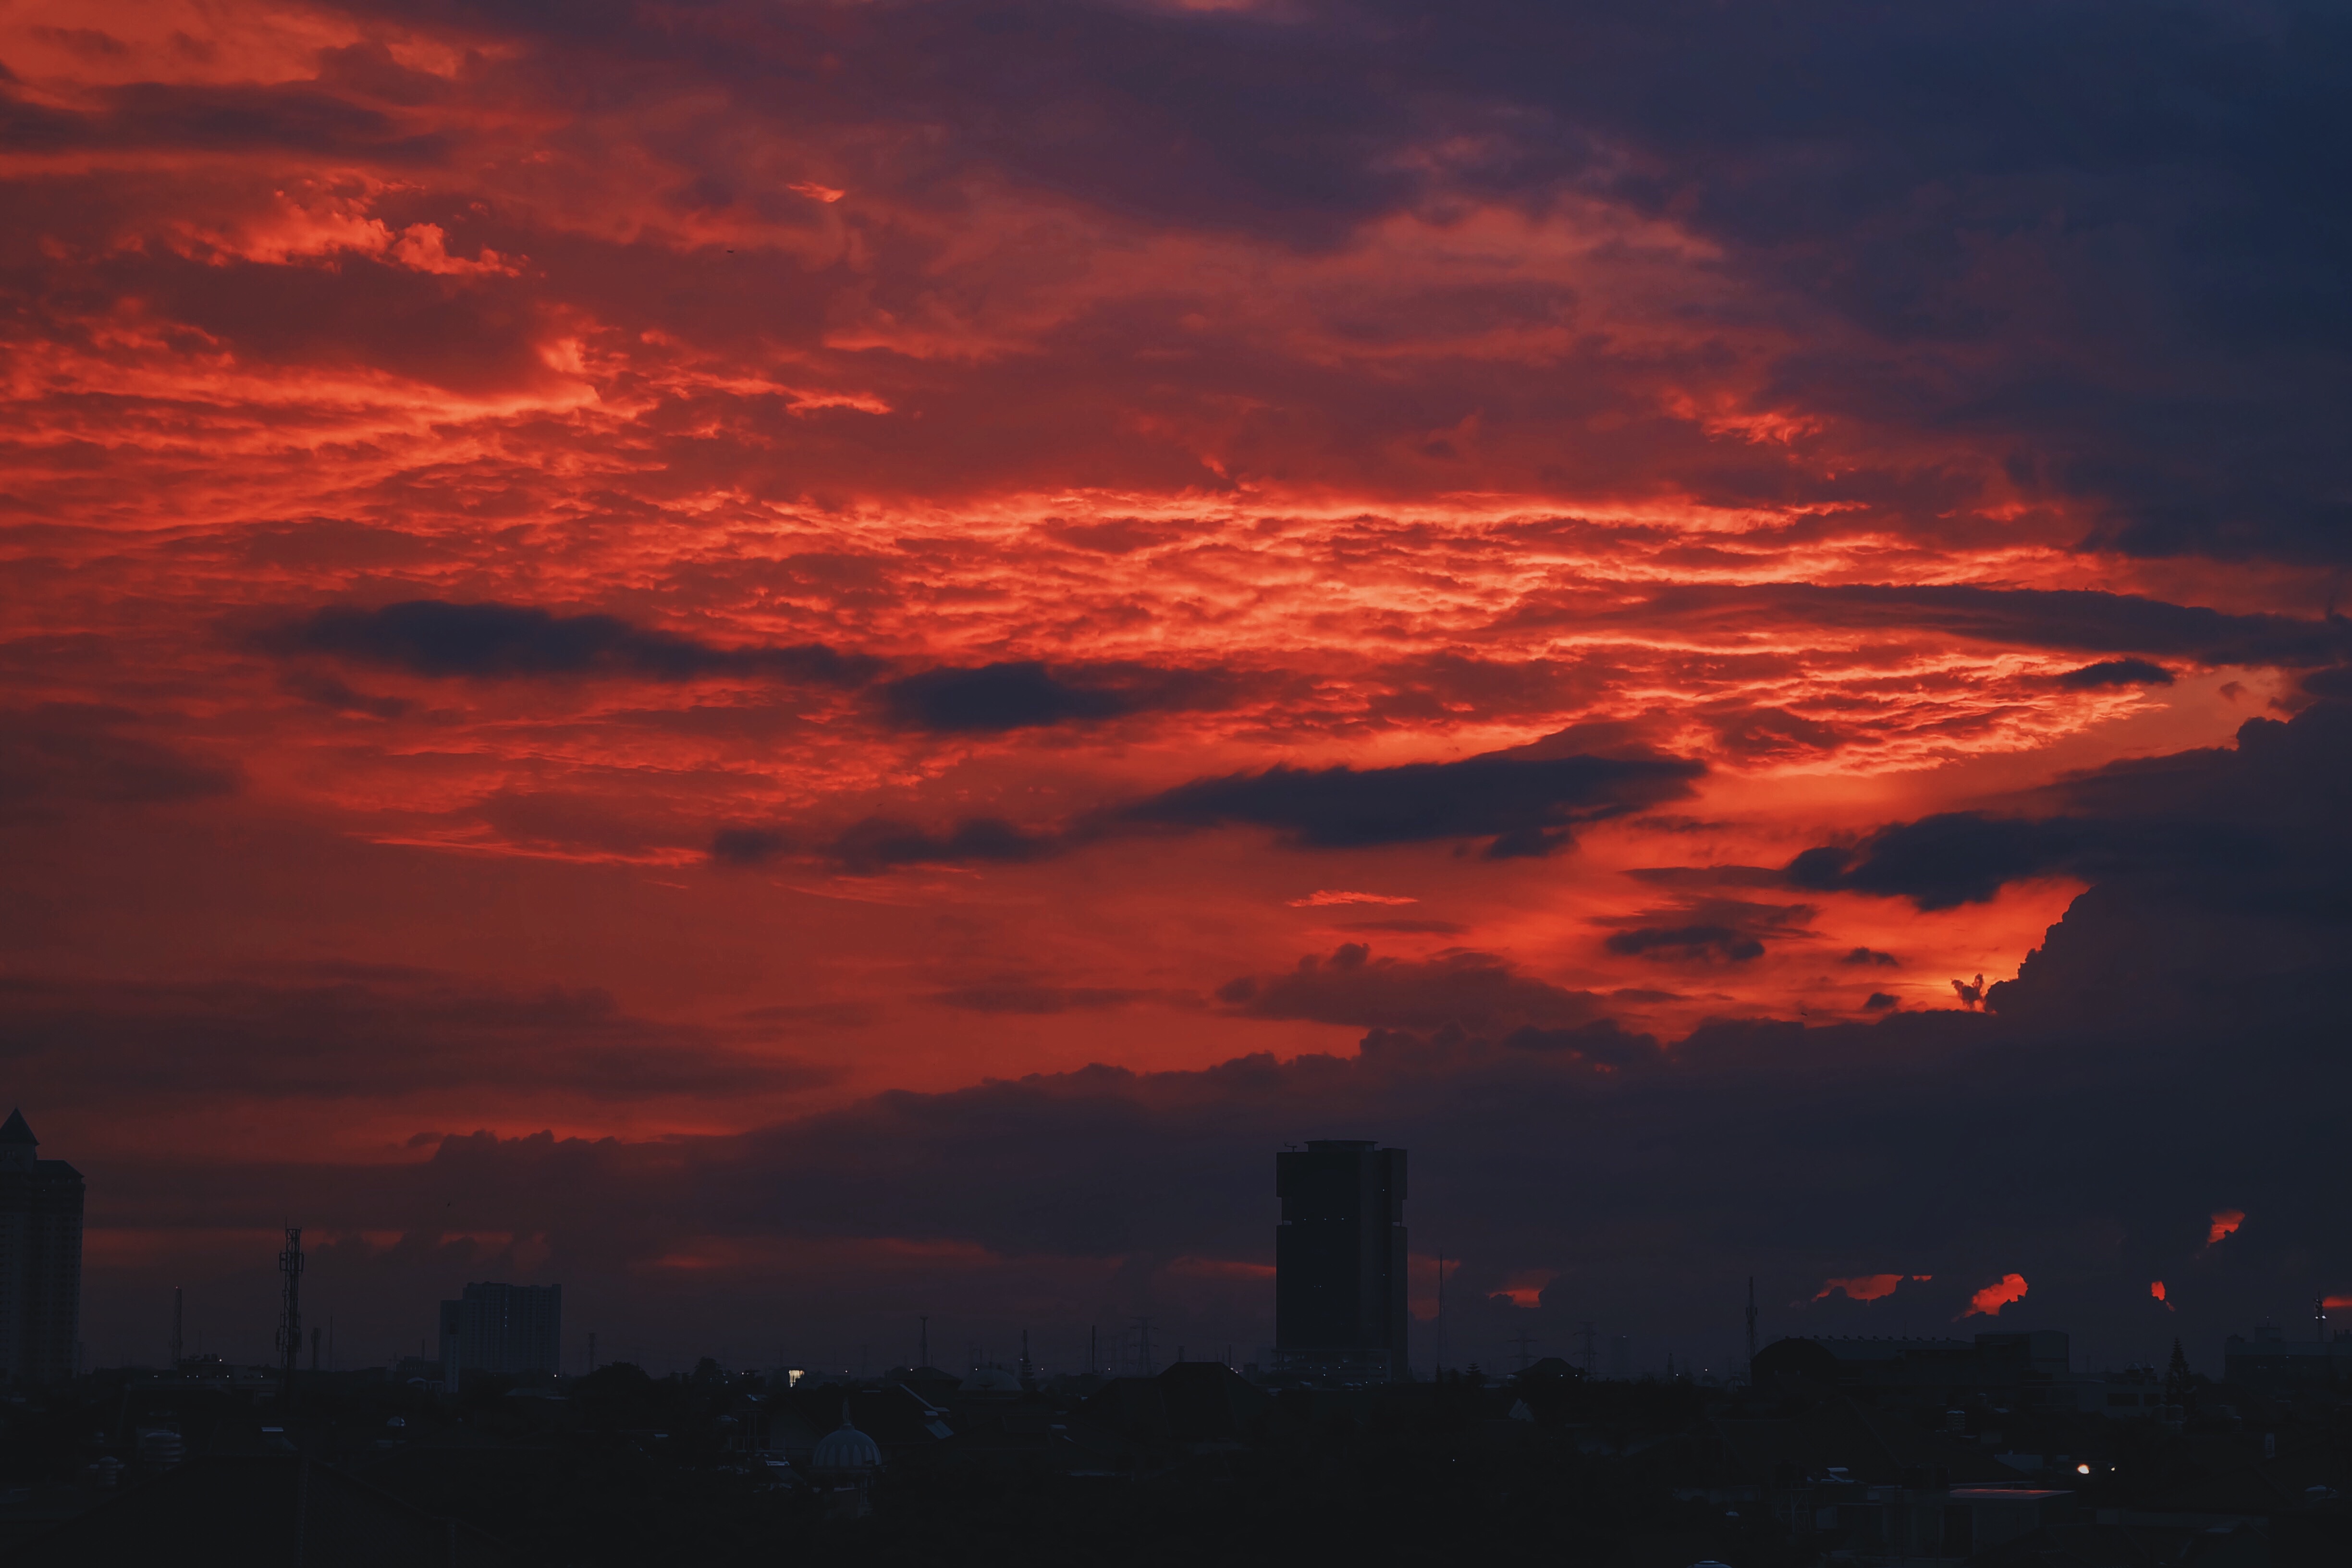
horizon, cloud, sky, sunrise, sunset, skyline, morning, dawn, atmosphere, dusk, evening, cumulus, afterglow, red sky at morning